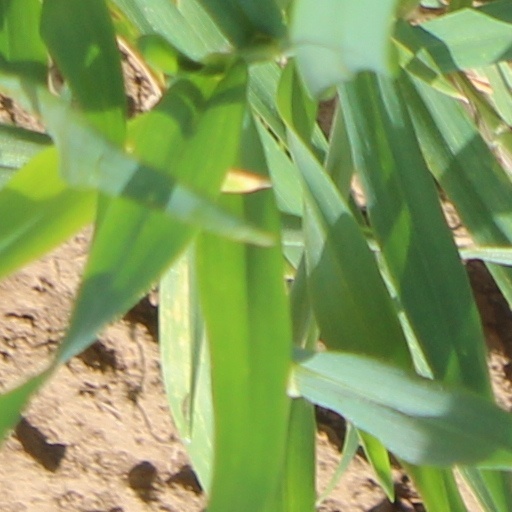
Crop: wheat